Emma Thompson

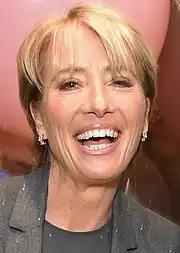
A Boodles client, Thompson at the 2015 launch party for the luxury British jewellers' flagship store in Bond Street, London

In 2017, Thompson appeared in a supporting role as Mrs. Potts (originally voiced by Angela Lansbury in the 1991 animated film) in Disney's live-action adaptation of "Beauty and the Beast", directed by Bill Condon and starring her "Harry Potter" co-star Emma Watson in the leading role of Belle, alongside Dan Stevens as the Beast. The film received positive reviews and grossed $1.2billion worldwide, making it the highest-grossing live-action musical film, the second highest-grossing film of 2017, and the 17th highest-grossing film of all time. She also had a supporting role as a hippy in the Noah Baumbach-directed dramedy "The Meyerowitz Stories", which premiered at the Cannes Film Festival to critical acclaim. She followed it with a starring role in the film "The Children Act", a drama about a family who refuse cancer treatment for their son based on religious beliefs. She had a cameo role as Queen Elizabeth I in the 2017 Christmas special of the BBC sitcom "Upstart Crow". In 2018, she provided the voiceover for Greenpeace's palm-oil awareness commercial which Iceland (supermarket) picked to promote as their 2018 Christmas advertisement. The commercial was rejected by the advertising organisation Clearcast due to Greenpeace's alleged involvement in politics, thus violating their code of conduct. Also that year, she was made a Dame Commander of the Order of the British Empire (DBE) in the 2018 Birthday Honours for services to drama. In 2018, she also starred in "Johnny English Strikes Again" as the Prime Minister of the United Kingdom alongside Rowan Atkinson.